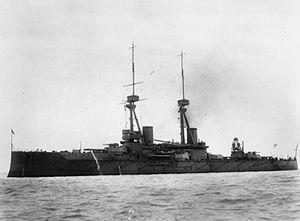
Le HMS Superb est un dreadnought de la classe Bellerophon construit pour la Royal Navy.